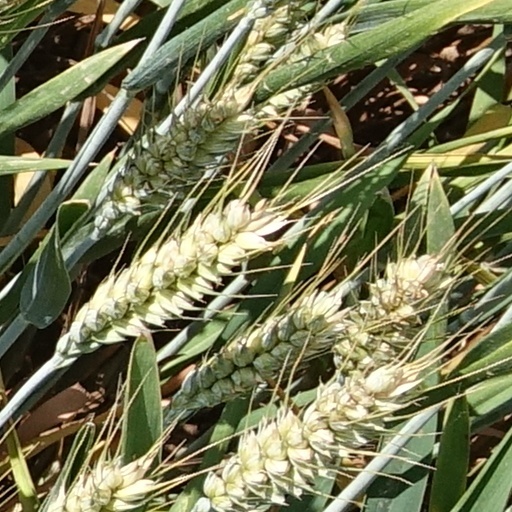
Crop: wheat